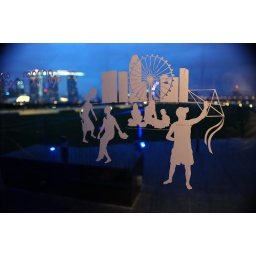
Shot taken by using the glass panel with the casino &amp;quot;Sand&amp;quot; as a background